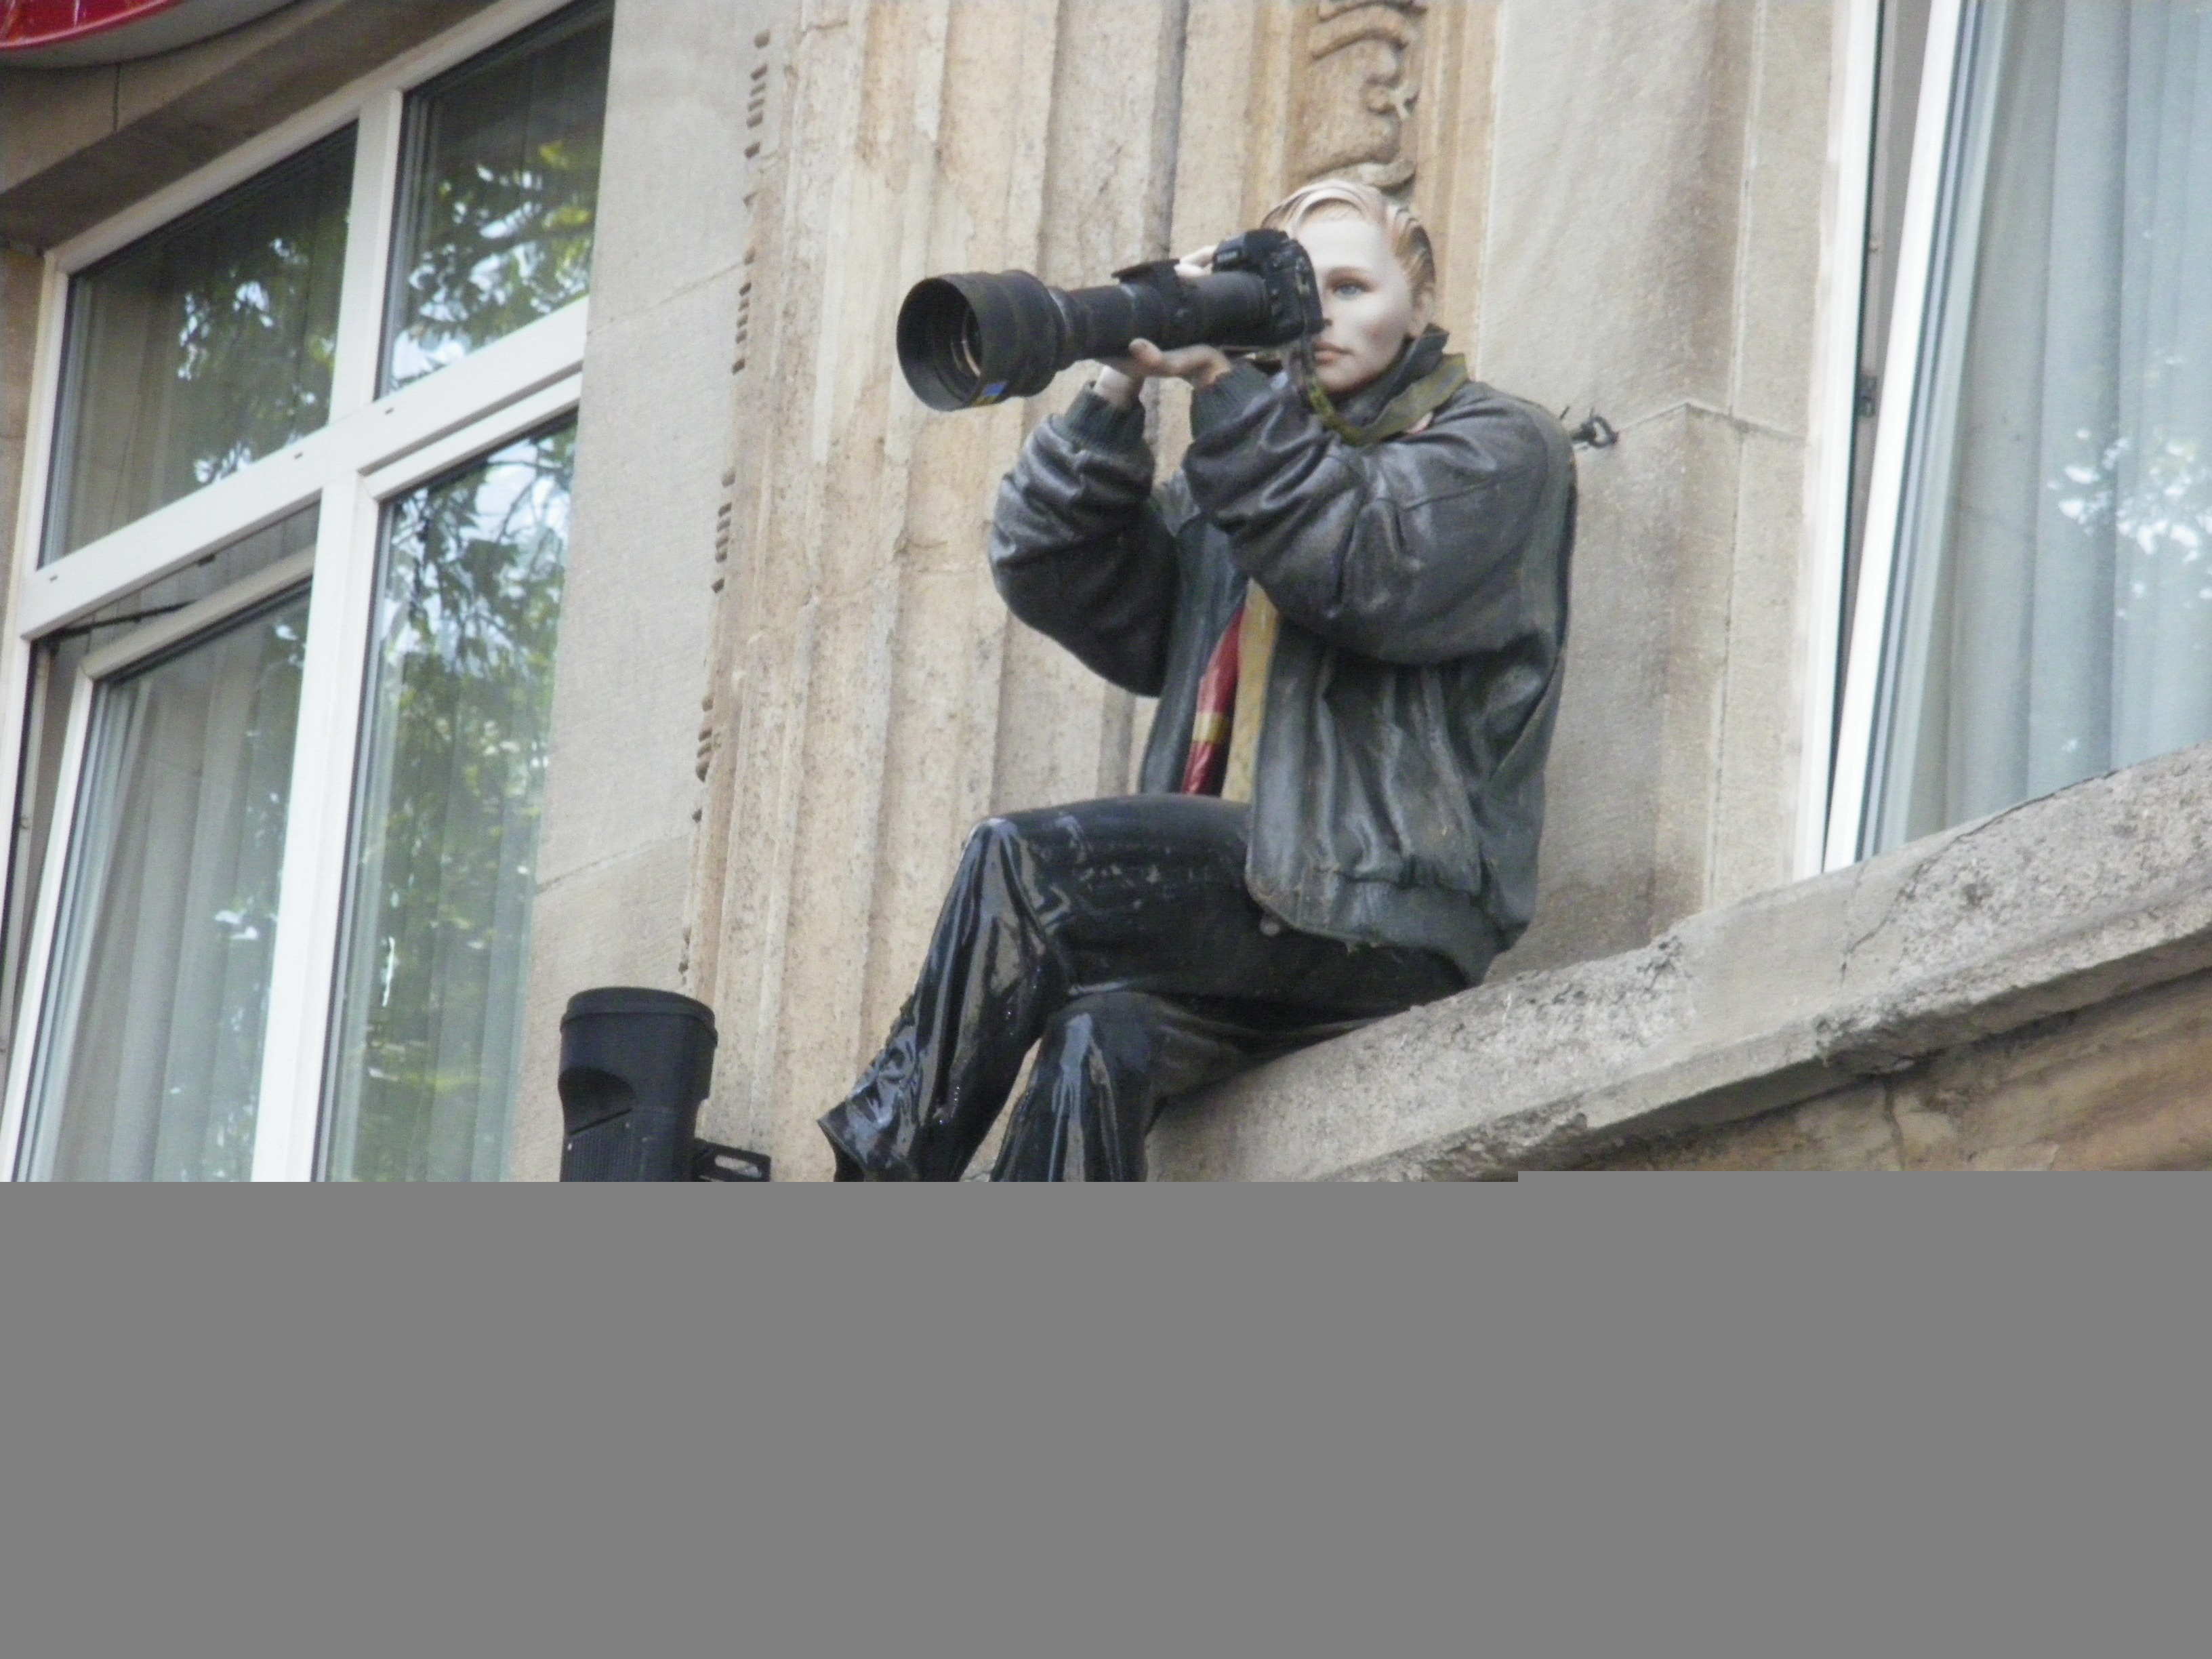
man, camera, photographer, window, monument, statue, art, figure, hauswand, paparazzo